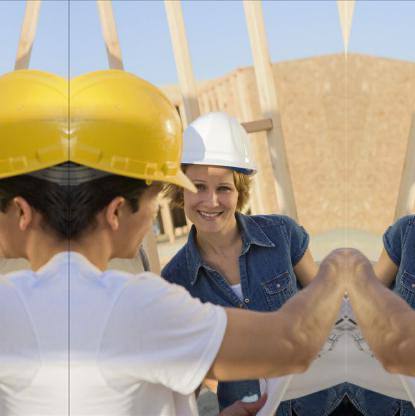
Objects in the image:
label: helmet
label: helmet
label: helmet